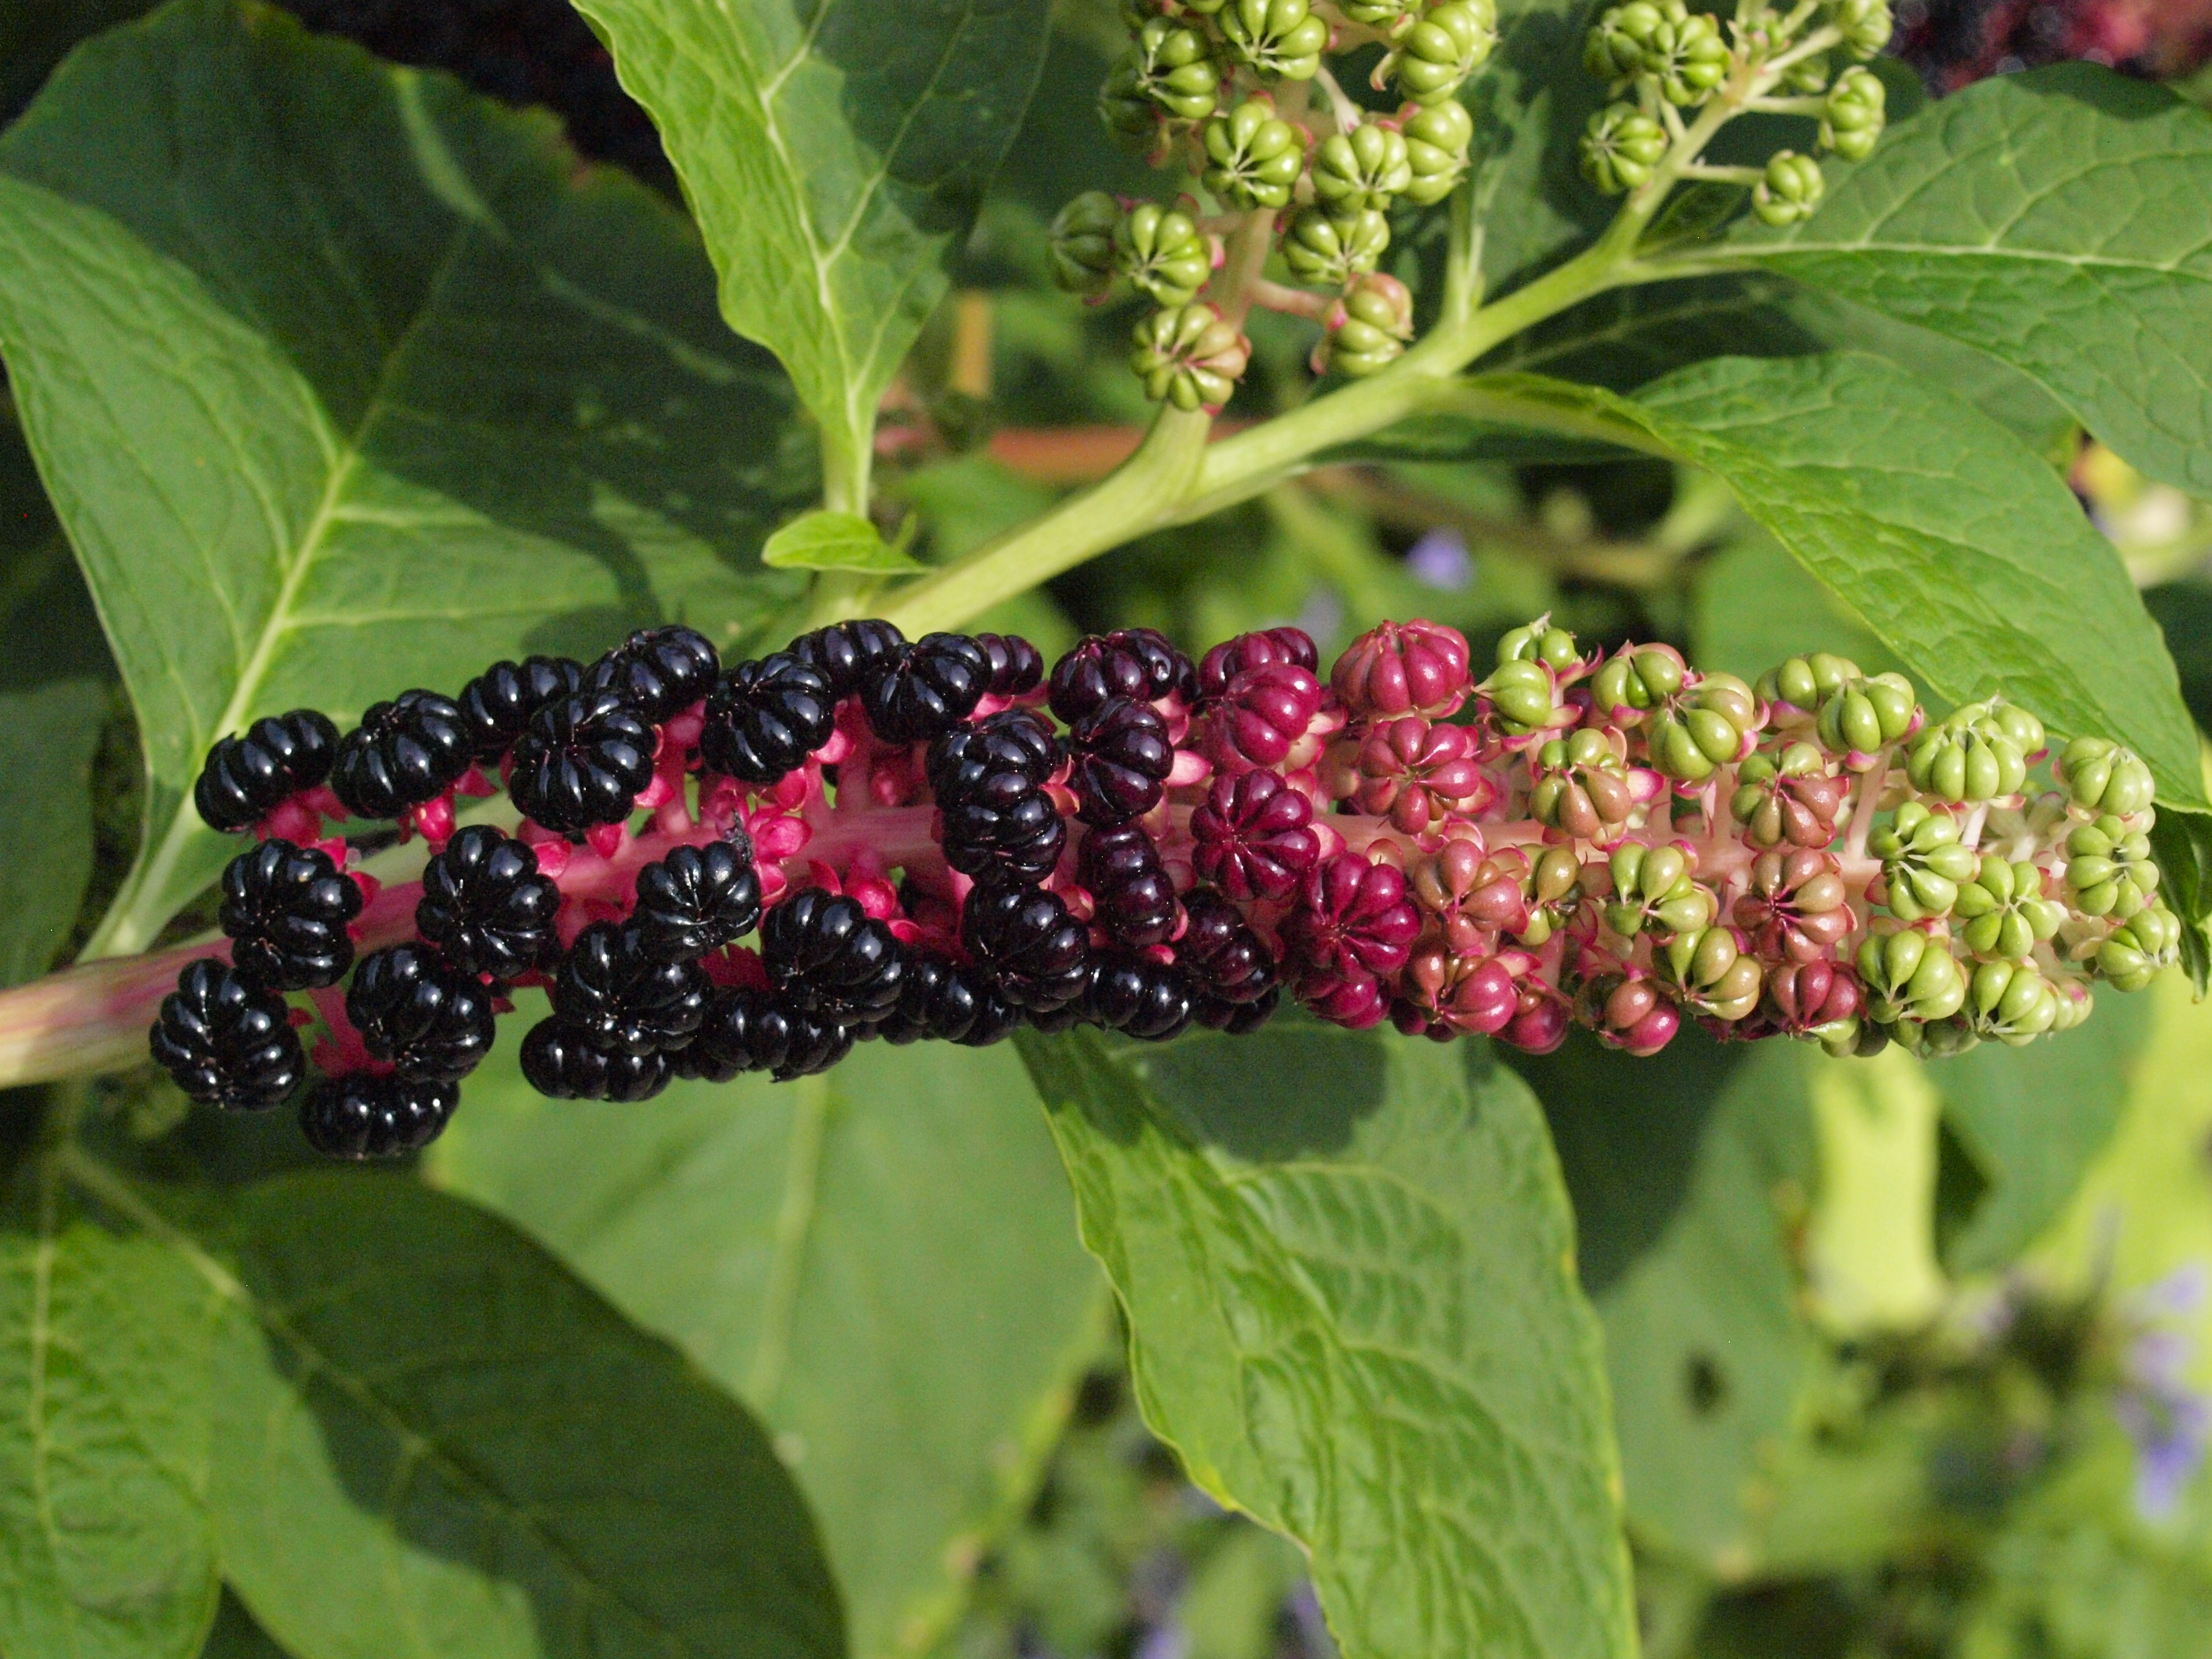
blossom, plant, fruit, berry, leaf, flower, bloom, food, produce, insect, botany, flora, blackberry, shrub, violet, mulberry, inflorescence, flowering plant, land plant, red mulberry